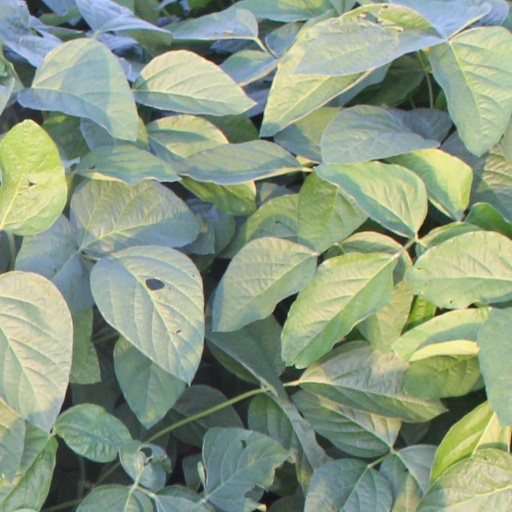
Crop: soybean